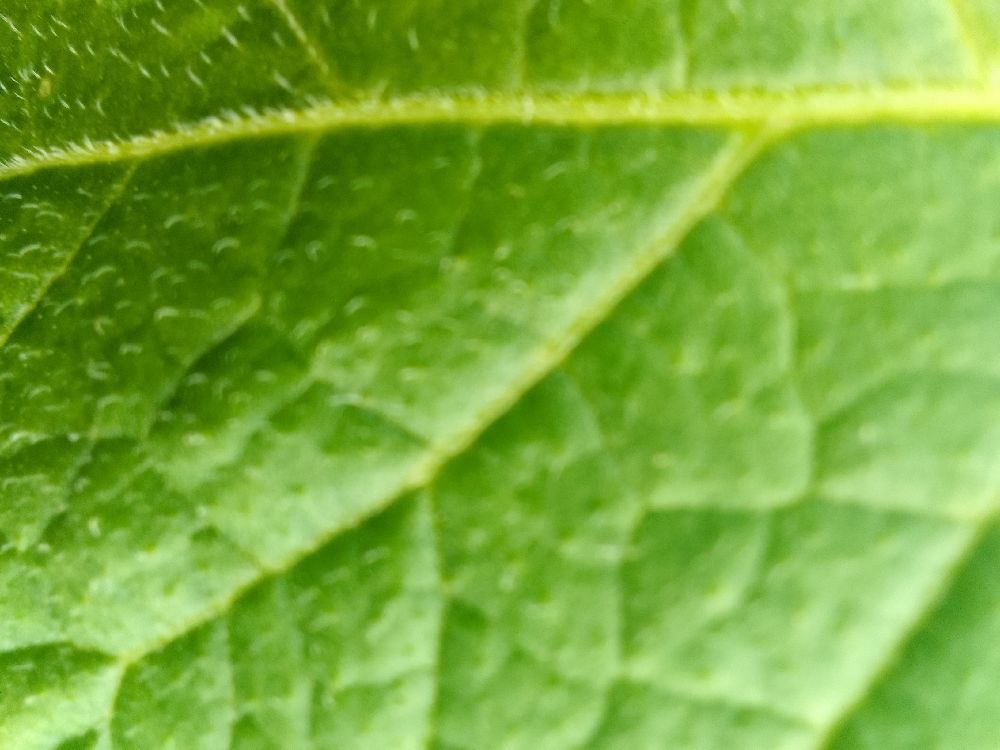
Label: Healthy